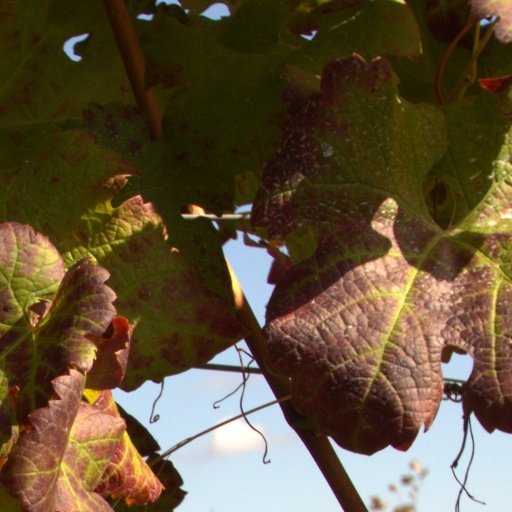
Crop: grape